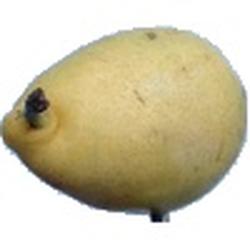
Label: Pear